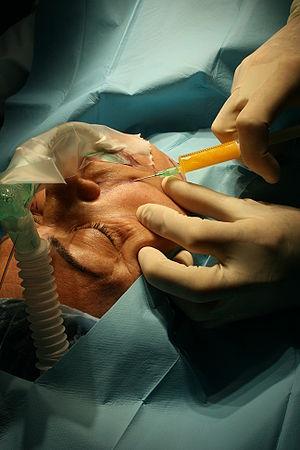
La clinique Saint-Vincent est un établissement de santé situé à Saint-Denis, le chef-lieu de l'île de La Réunion. Installée 8, rue de Paris, soit sur l'axe historique de la ville, elle accueille annuellement 8 546 patients, dont 2 569 en hospitalisation de jour. Elle est gérée par le groupe Clinifutur.
Une lipostructure est une opération de chirurgie plastique consistant à ralentir l'amaigrissement de la main ou du visage lié au vieillissement par le biais d'injections de graisse. Dans le grand public, cette autogreffe est également connue sous le nom de lipofilling.